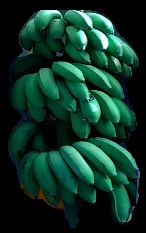
Variety: rasbale
Grade: grade2